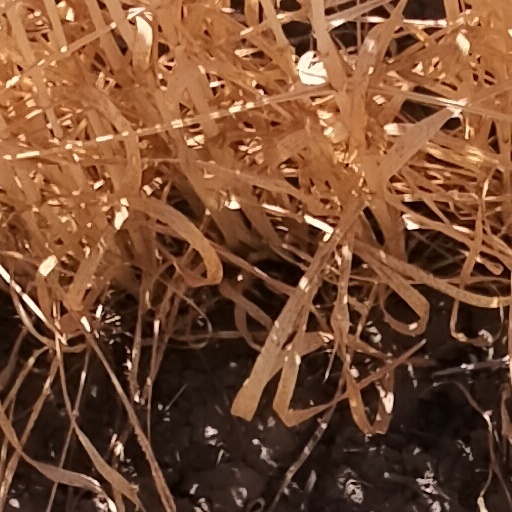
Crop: wheat